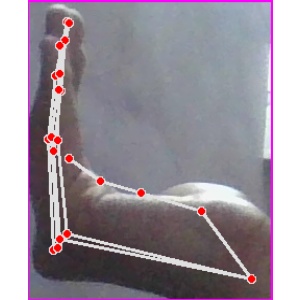
अक्षर: स